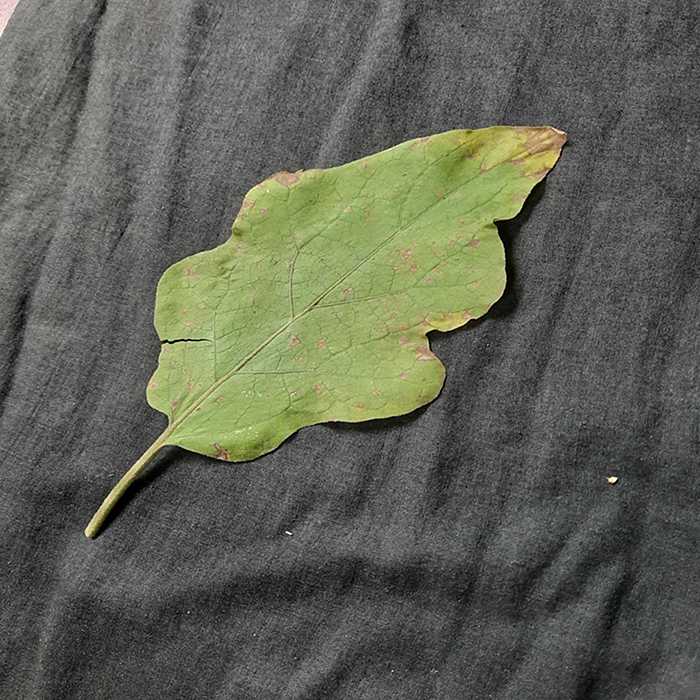
Plant: Eggplant
Label: Eggplant Cercopora leaf spot